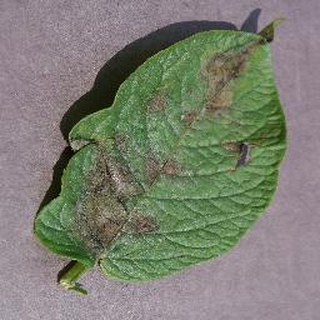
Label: potato_late_blight